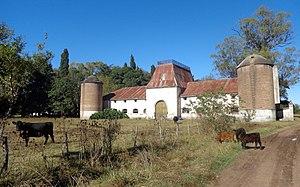
Tango, est la 27ᵉ aventure de Corto Maltese. Écrite et dessinée par Hugo Pratt, elle se déroule en 1923, dans le milieu interlope de Buenos Aires.